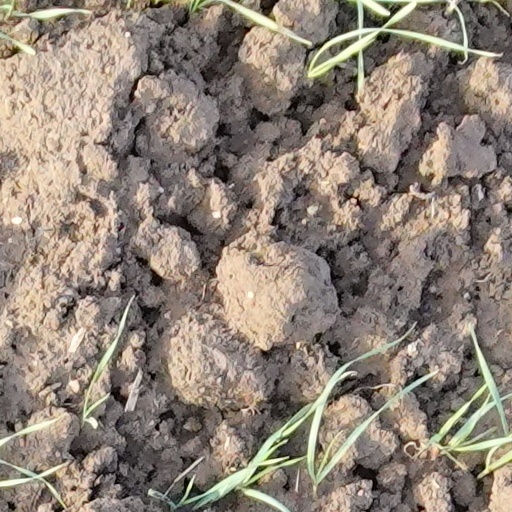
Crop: wheat